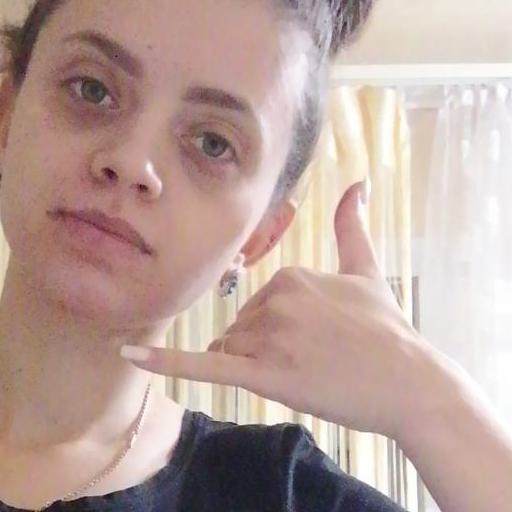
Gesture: call